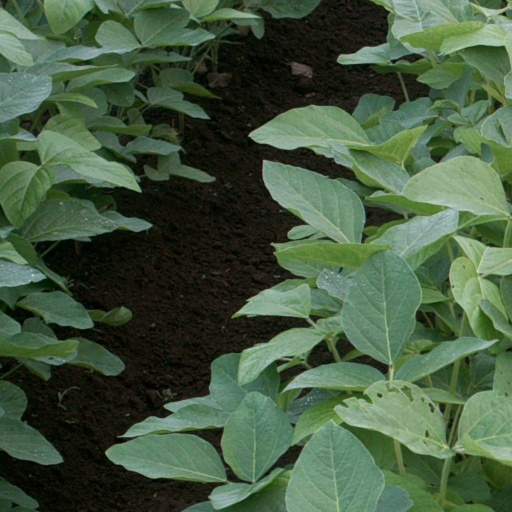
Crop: soybean